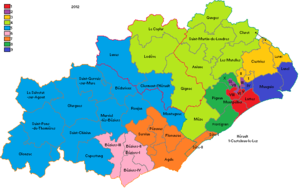
Circonscriptions héraultaises en 2012 (version corrigée)
Les élections législatives françaises de 2012 se déroulent les 10 et 17 juin 2012. Dans le département de l'Hérault, neuf députés sont à élire dans le cadre de neuf circonscriptions, soit deux de plus que lors des législatures précédentes, en raison du redécoupage électoral.